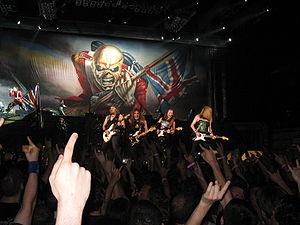
Iron Maiden au POPB le 1er Juillet 2008